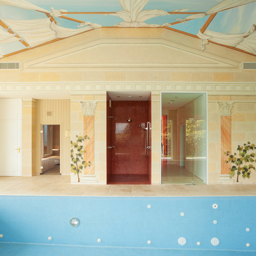
interiors of a house with a pool painted photo